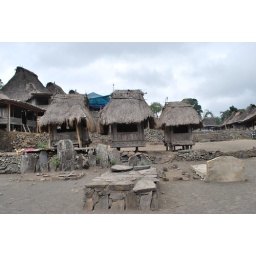
Bhaga house representing a female ancestor in Bena outside Bajawa on Flores, Indonesia